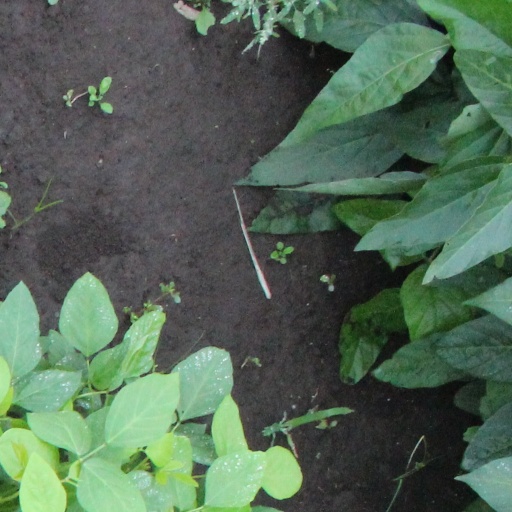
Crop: soybean